2006–07 Philadelphia Flyers season

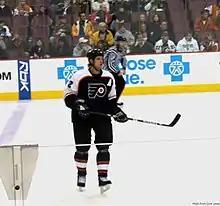
Alternate captain Derian Hatcher was the lone Flyer to play all 82 games and was named the league’s top penalty killer by The Hockey News.

The changes did little to improve the Flyers fortunes in 2006–07 as setting franchise records for futility became the norm. They had several multiple-game losing streaks including a franchise worst 10–game losing streak and a 12–game home losing streak that stretched from November 29 to February 10. Ultimately, the Flyers finished with a 22–48–12 record, the most losses in franchise history and the worst record in the league. They also set the NHL record for the biggest points drop off in the standings in a one-year span (101 points in 2005–06 to 56 points in 2006–07, a difference of 45 points).